ESPN Zone

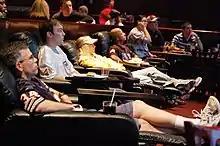
The 2009 Ultimate Couch Potato Competition at ESPN Zone Chicago

ESPN Zone hosted the Ultimate Couch Potato Competition, a competitive sitting competition. In 2009, competitions were held in New York, Chicago and Baltimore. The Baltimore winner, Jessica Mosley, unofficially broke the Guinness World Record by sitting and watching consecutive sports for an unprecedented 70 hours, and 45 seconds. She repeated as Baltimore champion in 2010. The 2009 event received attention nationally, as well as from international outlets like the popular Australian television show "Sunrise". Jeff Miller, the 2010 winner in Chicago, broke an ESPN Zone record and also unofficially broke the Guinness World Record by watching 72 hours of non-stop sports and his third win in the competition.